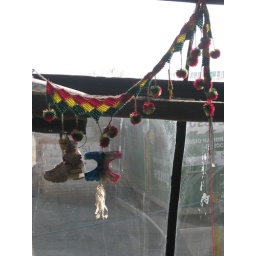
Good luck charms hanging in the Tupiza bus window